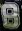
Number: 8